Cloud top

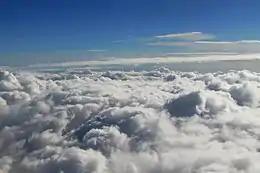
View of clouds from above

The cloud top (or the top of the cloud) is the highest altitude of the visible portion of a cloud. It is traditionally expressed either in metres above the Earth (or planetary) surface, or as the corresponding pressure level in hectopascal (hPa, equivalent to the traditional but now obsolete millibar).